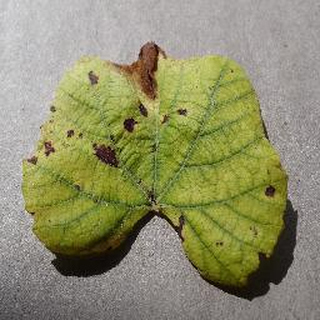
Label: grape_leaf_blight